Chorioactis

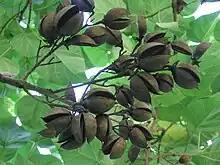
A cluster of empty brown roughly circular pods that are split lengthwise into two halves hinged together on the end connected to a branch. The roughly two dozen pods are distributed among about five small twigs on a tree branch, against a background of green leaves.

The specific epithet "geaster" alludes to members of genus "Geastrum", which also open to form star-shaped fruit bodies commonly called 'earthstars'. In the United States, "Chorioactis geaster" is commonly known as the Texas star, or the devil's cigar. Regarding the origin of the latter name American mycologist Fred Jay Seaver commented: "Whether the name Devil's Cigar refers to the form of the young specimens which resemble a bloated cigar in form, as well as in color, or to the fact that the fungus appears to 'smoke' at maturity, we cannot say ... At any rate, the name is very appropriate."